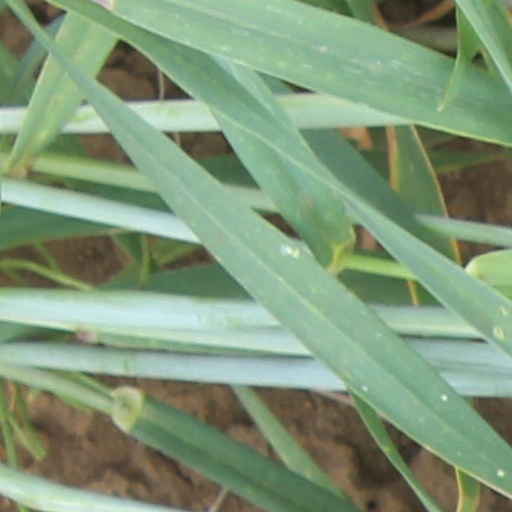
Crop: wheat